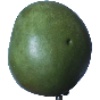
Label: Mango 1